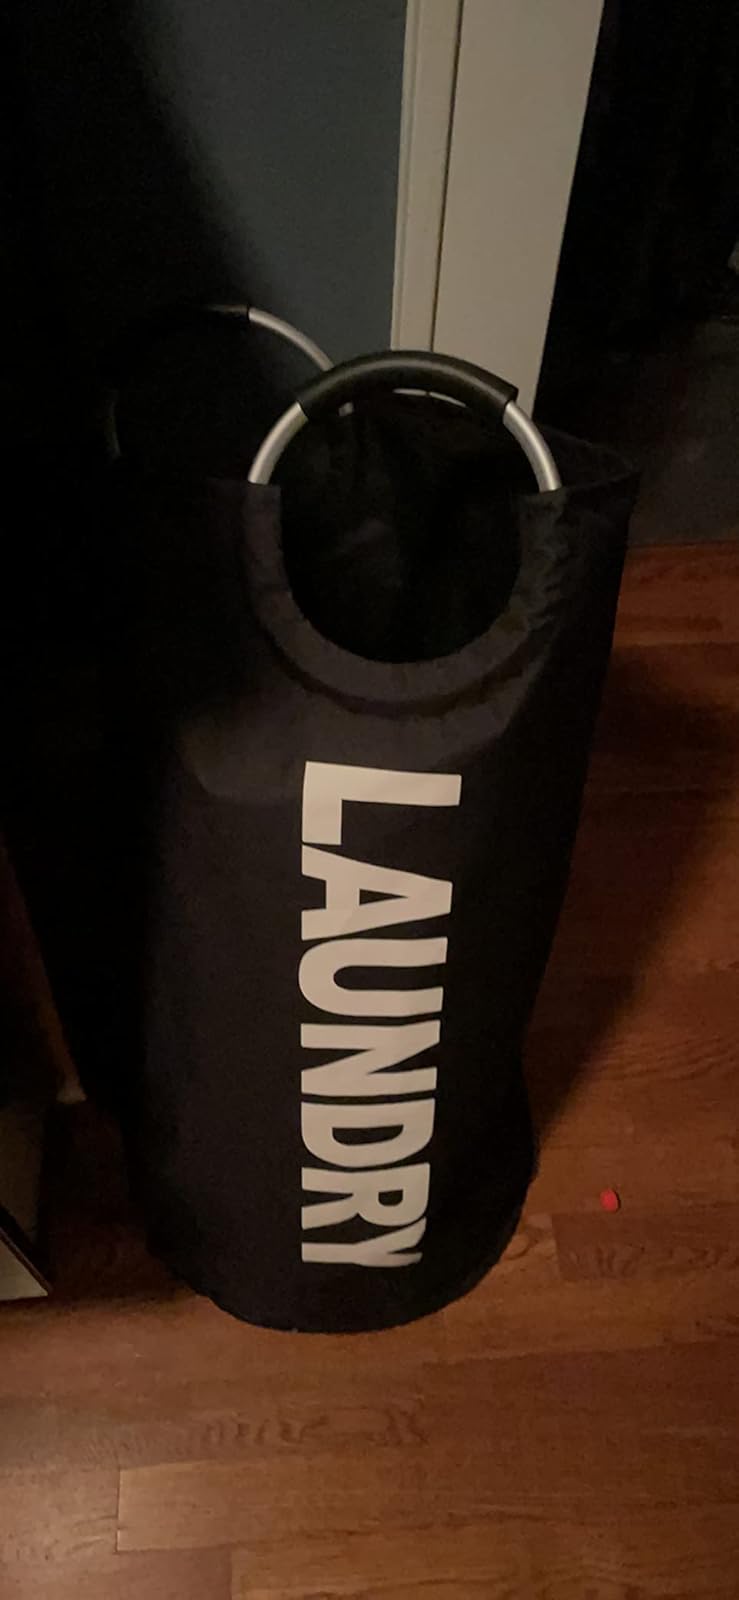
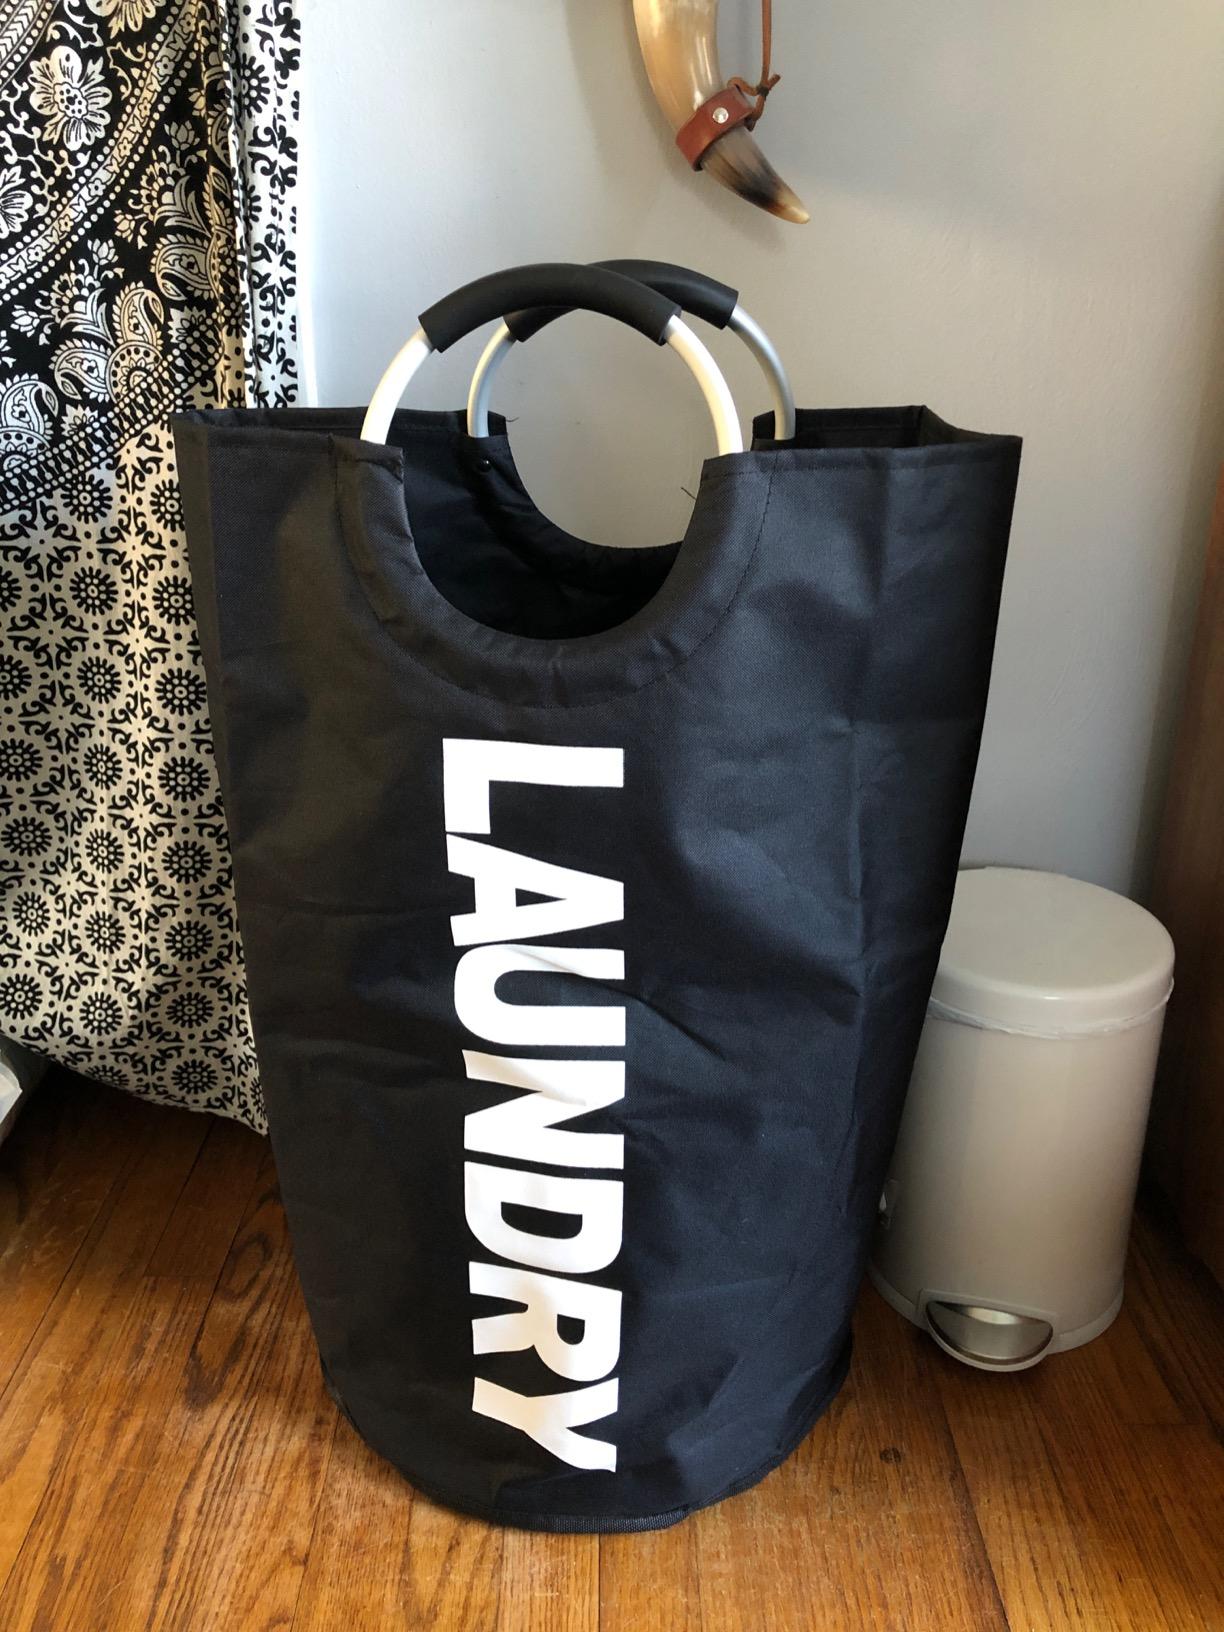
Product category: items_hamper
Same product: yes